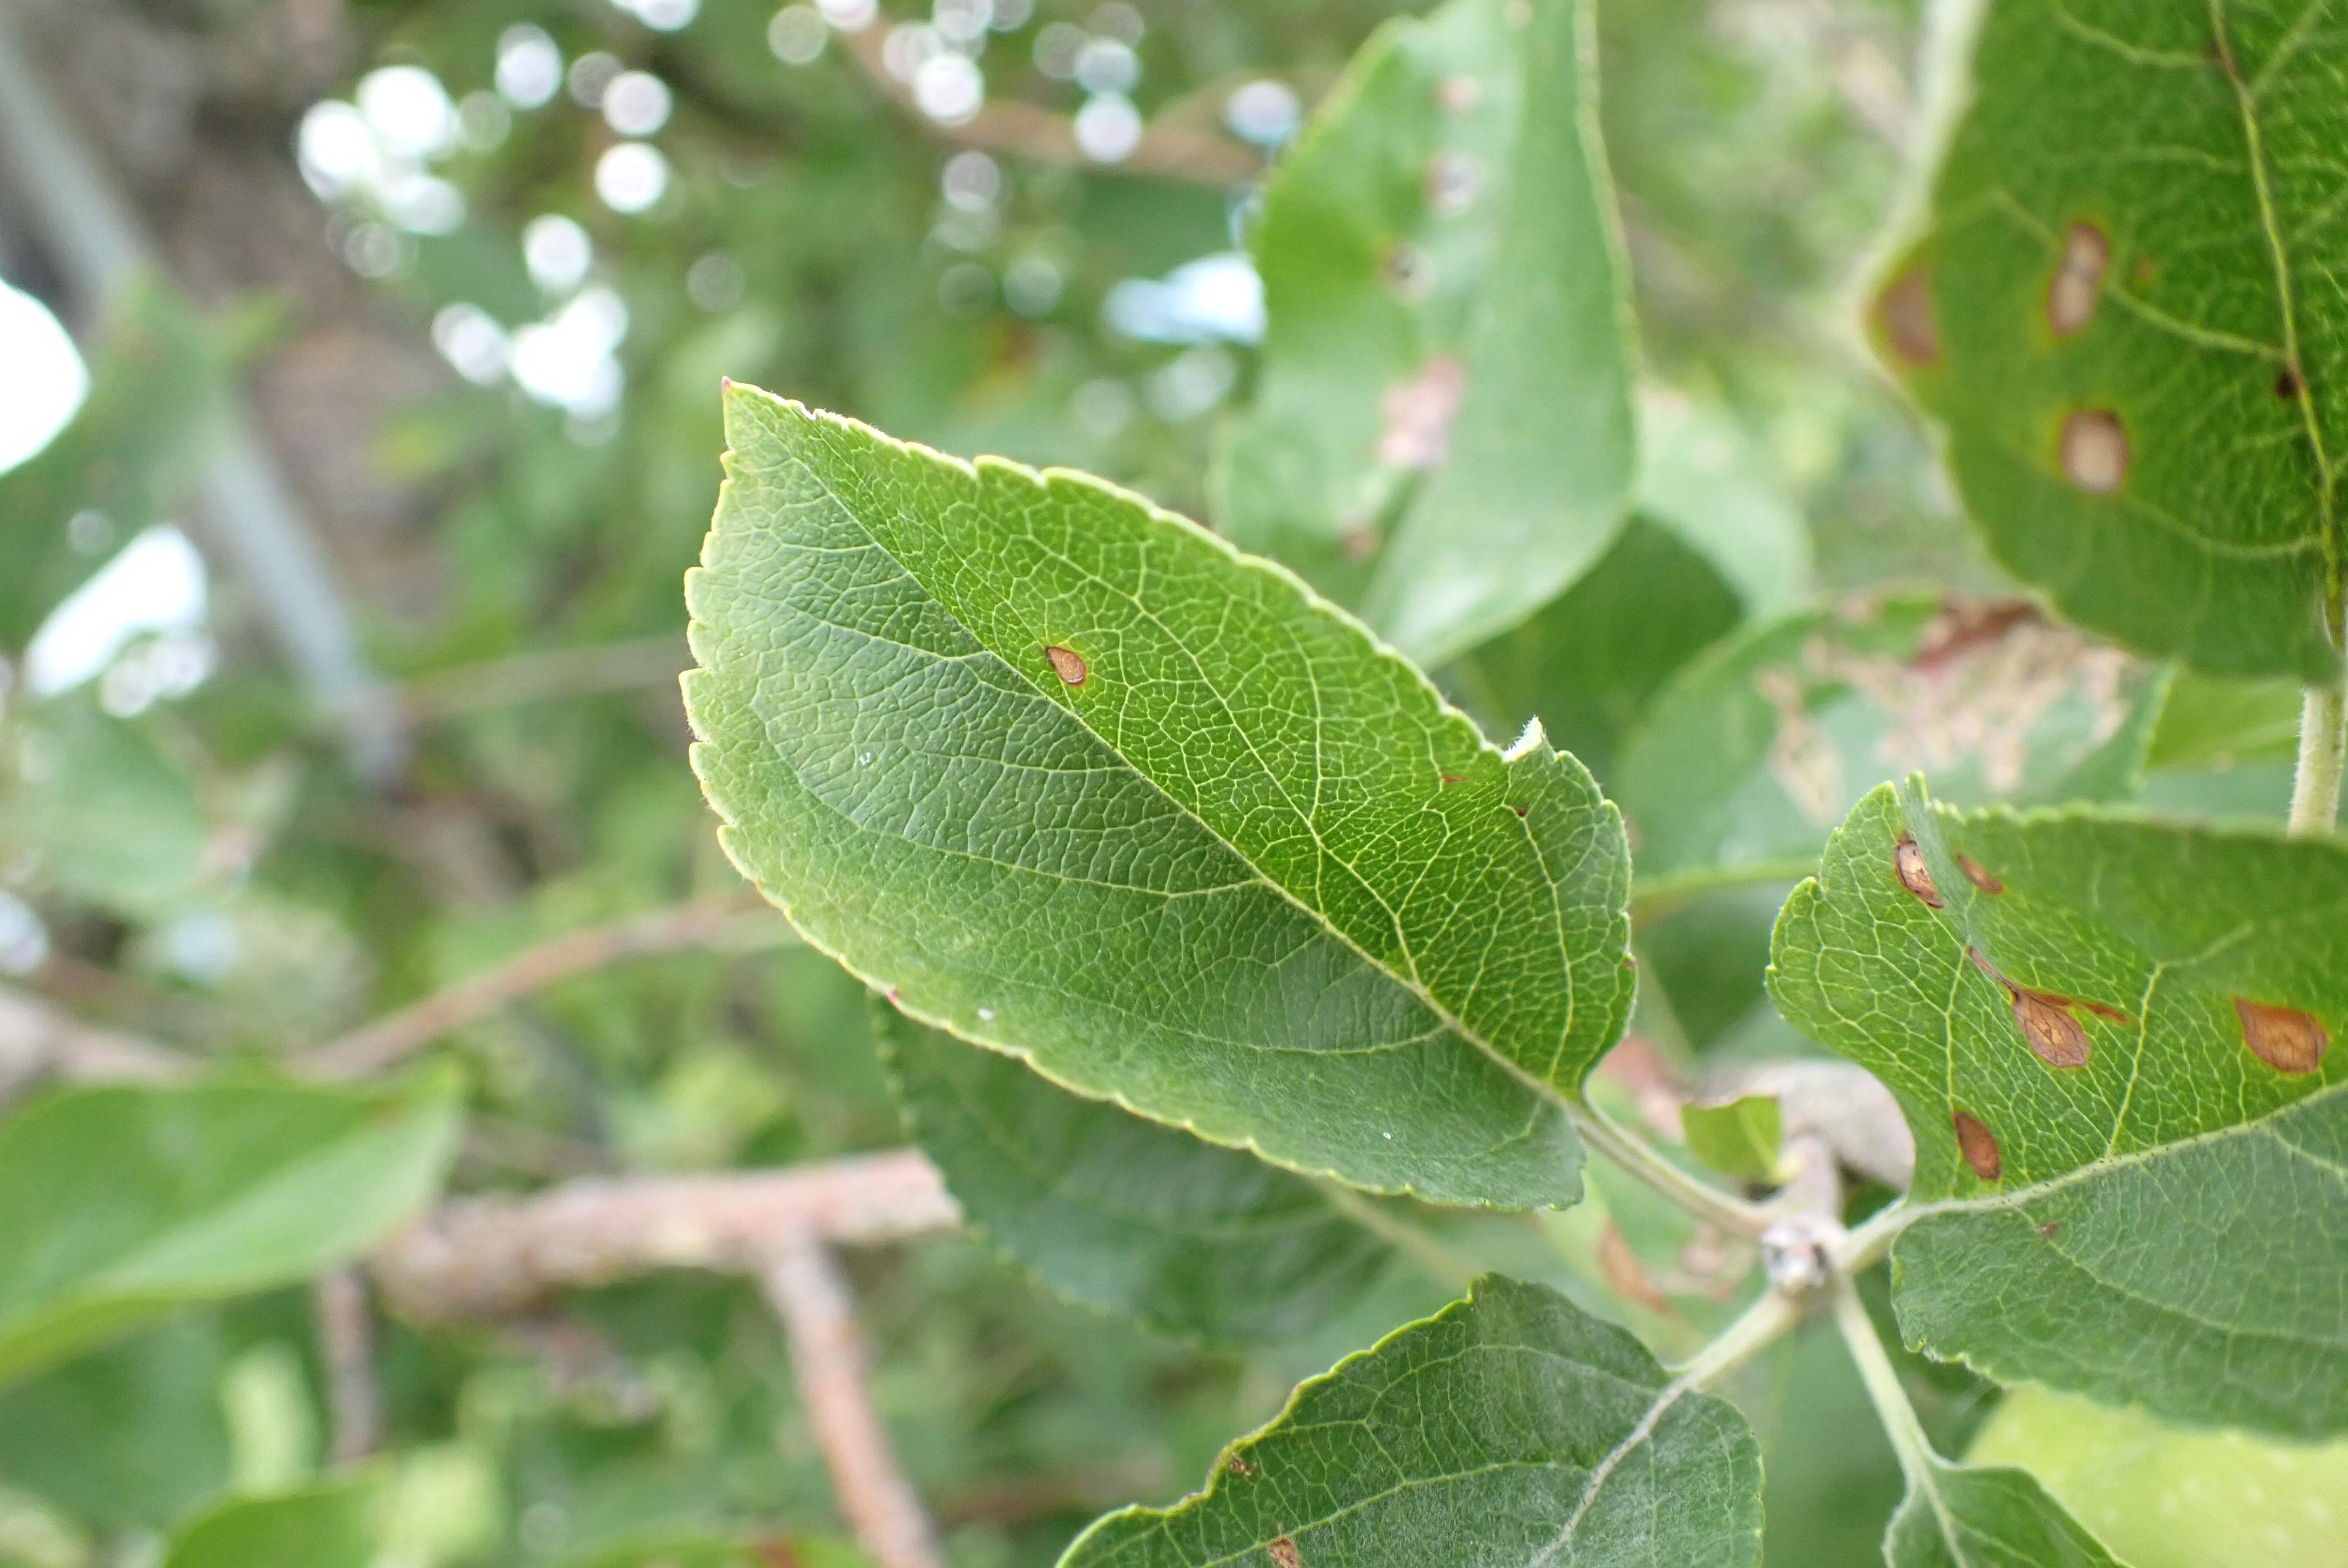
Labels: frog_eye_leaf_spot